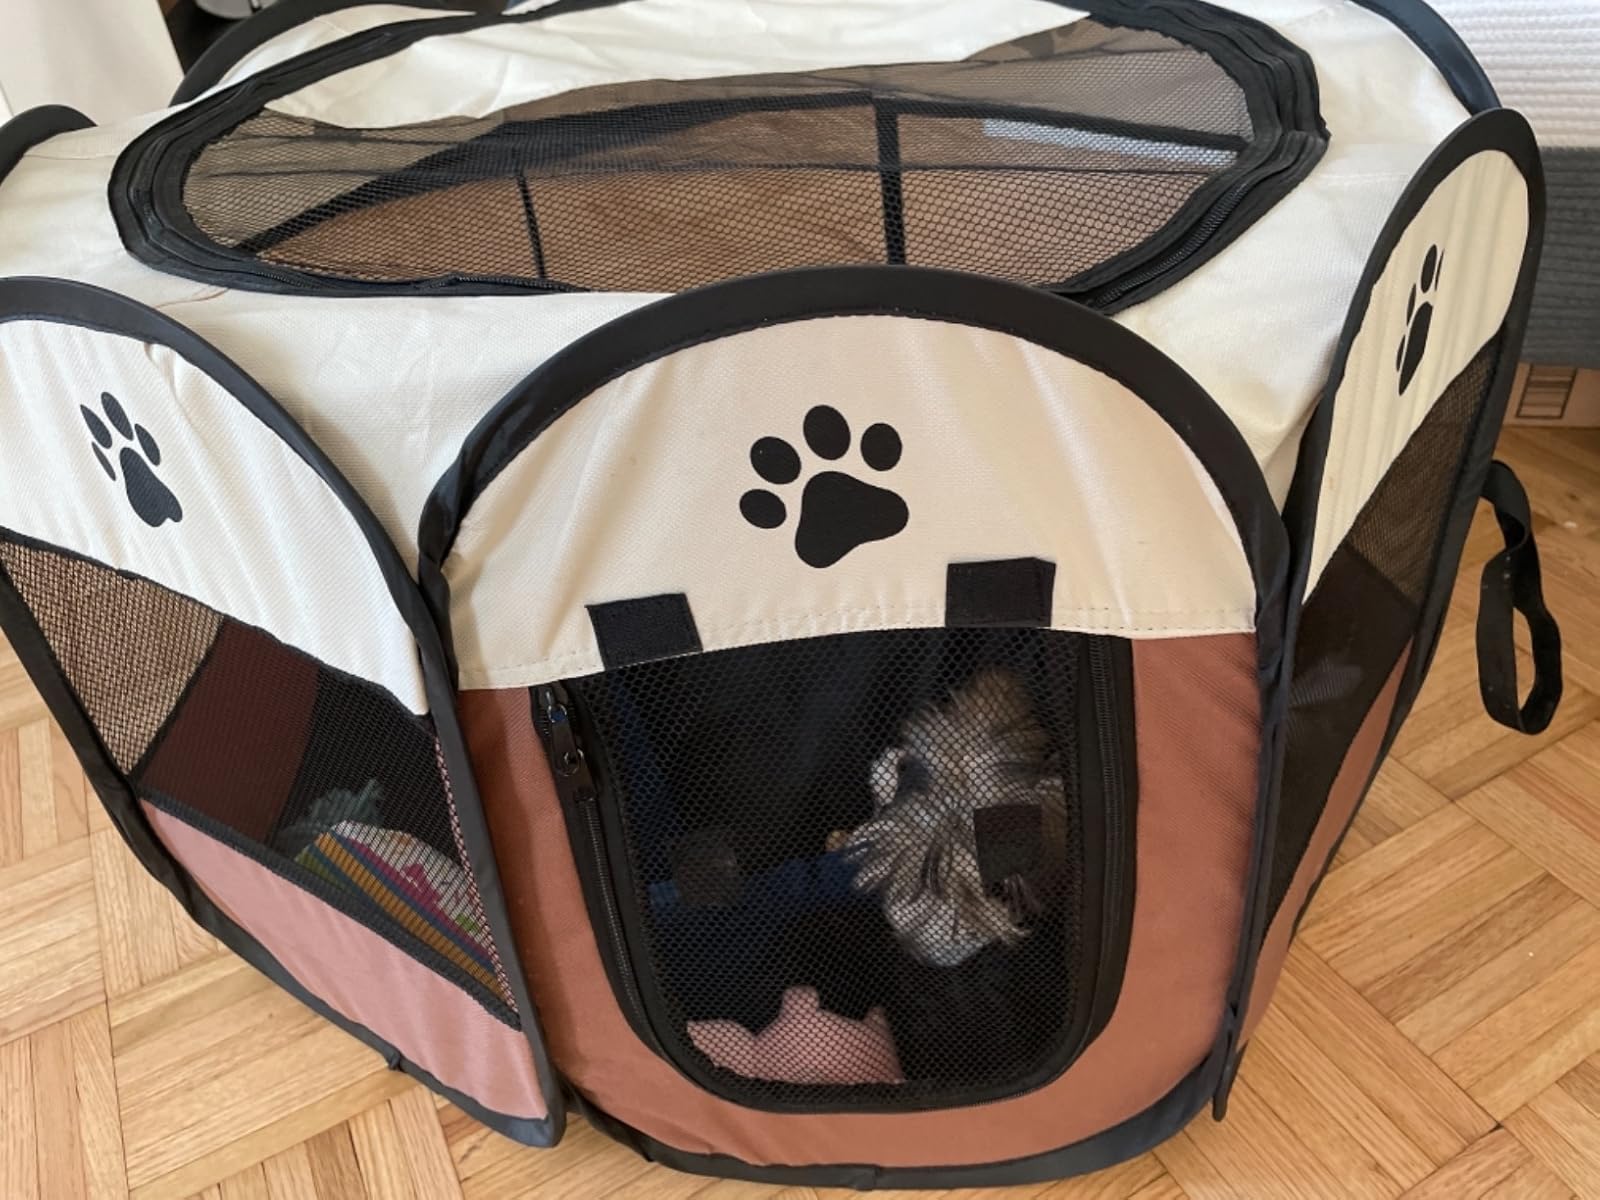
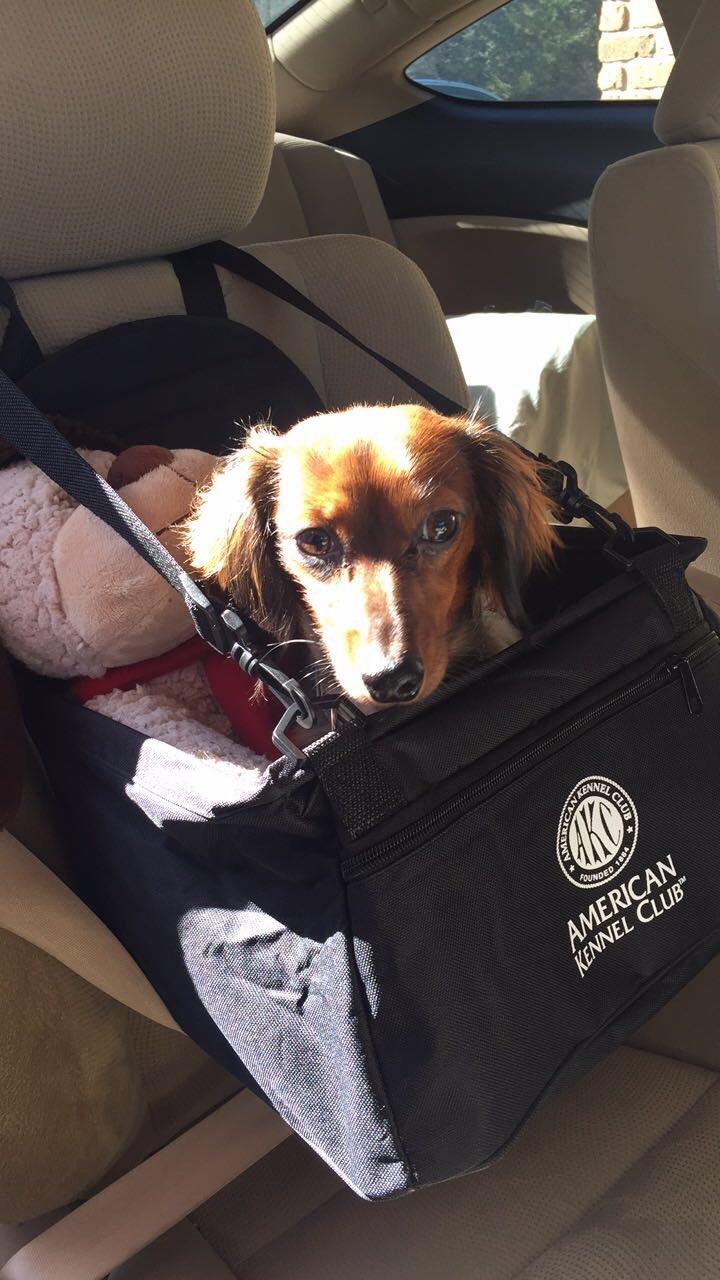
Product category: items_kennel
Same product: no